Genetic history of the Middle East

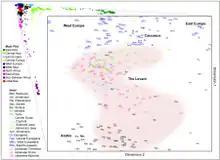
Genome-wide principal component analysis of world populations with the Levantine cluster shaded in pink

The genetic history of the Middle East is the subject of research within the fields of human population genomics, archaeogenetics and Middle Eastern studies. Researchers may use use Y-DNA, mtDNA, other autosomal DNA, whole genome, or whole exome information to identify the genetic history of ancient and modern populations of Arabia, Egypt, the Levant, Mesopotamia, Persia, Turkey, and other areas.